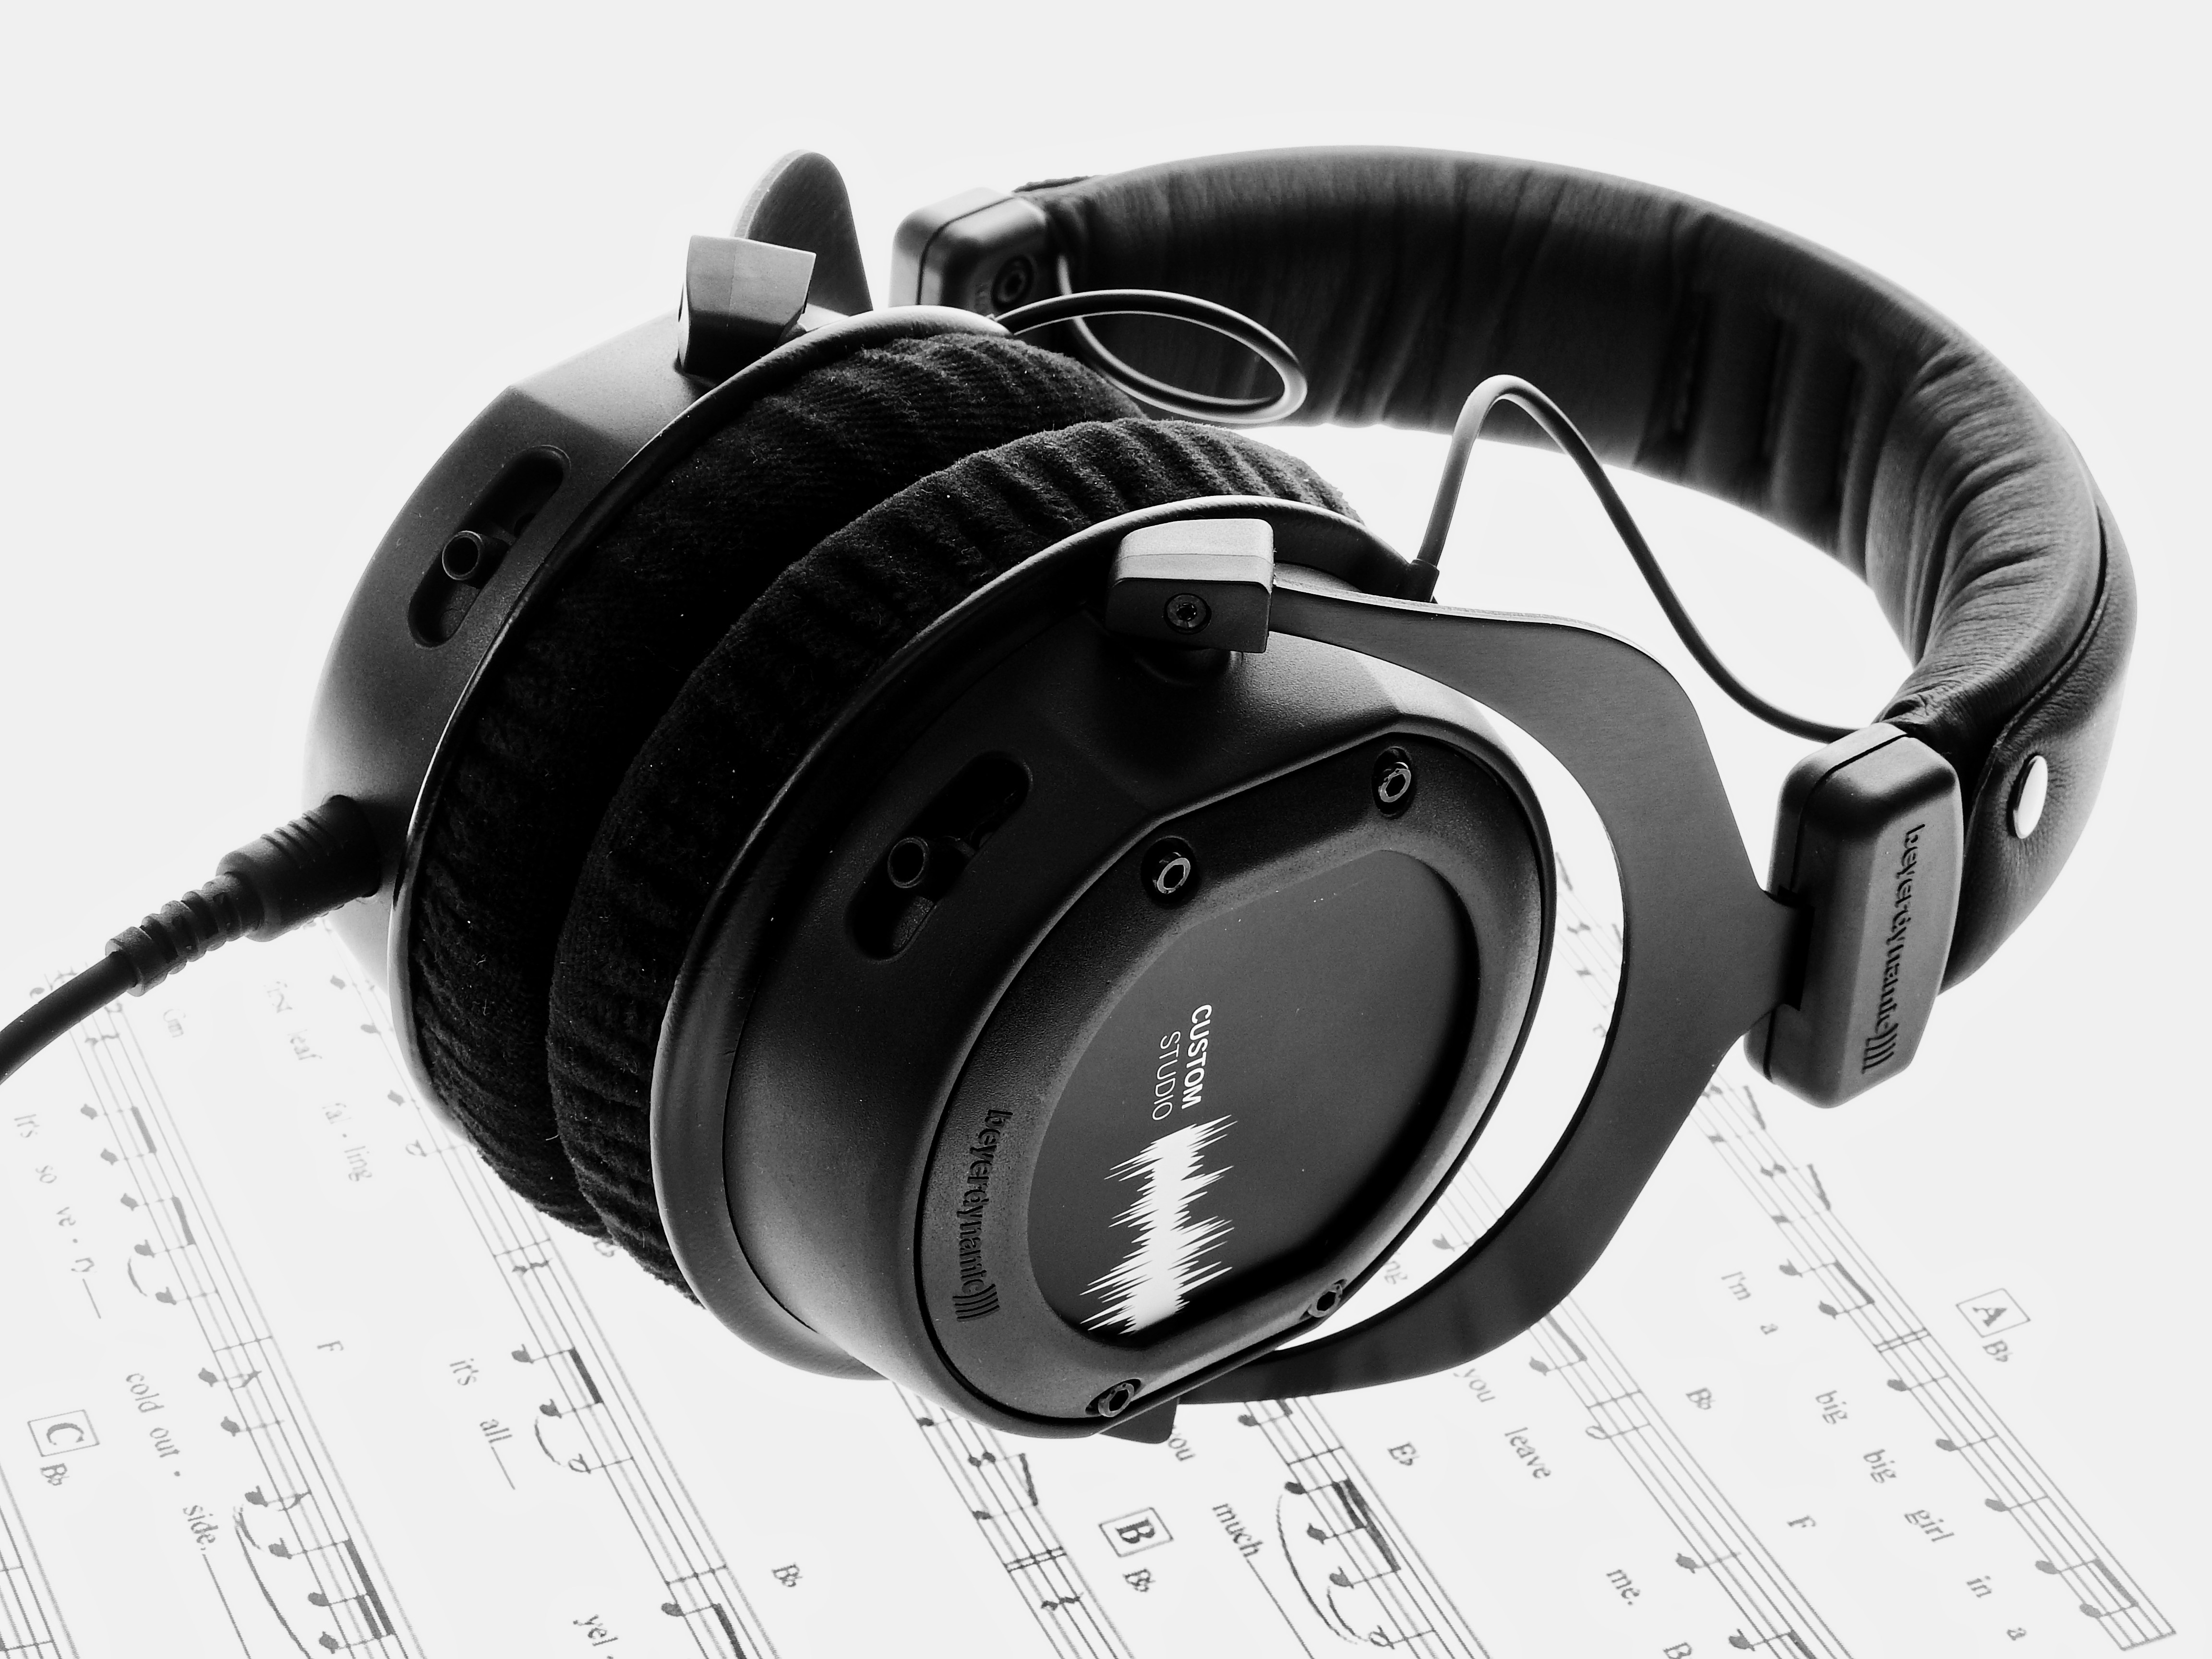
music, black and white, technology, studio, gadget, ear, monochrome, dj, sheet music, audio, headphones, sound, hifi, headset, song, mp3, notenblatt, listen to music, audio equipment, monochrome photography, electronic device